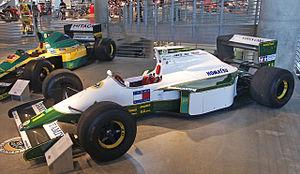
La Lotus 102B est la monoplace de Formule 1 engagée par l'écurie Team Lotus pour la saison 1991 de Formule 1. Évolution de la Lotus 102, elle troque le moteur Lamborghini contre un V8 Judd. Elle participe à seize courses et permet à Lotus de se classer neuvième du championnat du monde avec trois points, acquis par Mika Häkkinen et Julian Bailey.